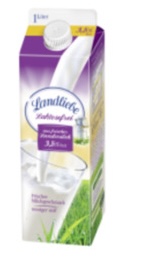
Label: cardboard